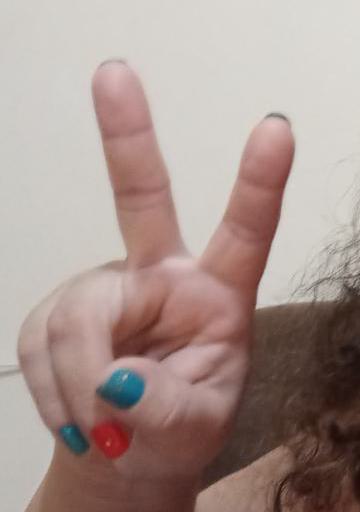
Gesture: peace